Chikujō, Fukuoka

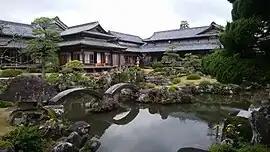
Former Kurauchi Family Gardens

Chikujō is located in the eastern part of Fukuoka Prefecture, approximately halfway between Yukuhashi, Fukuoka and Nakatsu, Ōita. In the northern part of the town is the Chikushi Mountains, which includes mountains such as Mount Kubote and Mount Inugadake. The northerneast part of the town faces the Gulf of Suo on the Seto Inland Sea. The town is mostly rural. The town is roughly 75 kilometers from the prefectural capital at Fukuoka and 35 kilometers from Kitakyushu.